Damian Miller

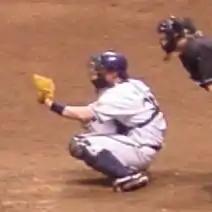
Miller with the Milwaukee Brewers in 2005

Damian Donald Miller (born October 13, 1969) is an American former professional baseball catcher. He played in Major League Baseball (MLB) from 1997 to 2007 with five different teams, and was a member of the 2001 World Series champion Arizona Diamondbacks.